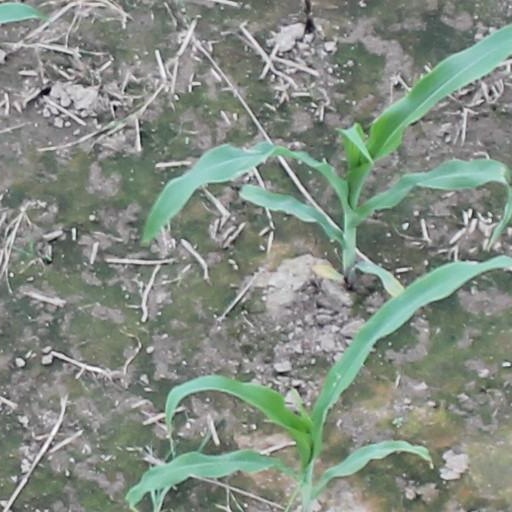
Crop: maize; corn